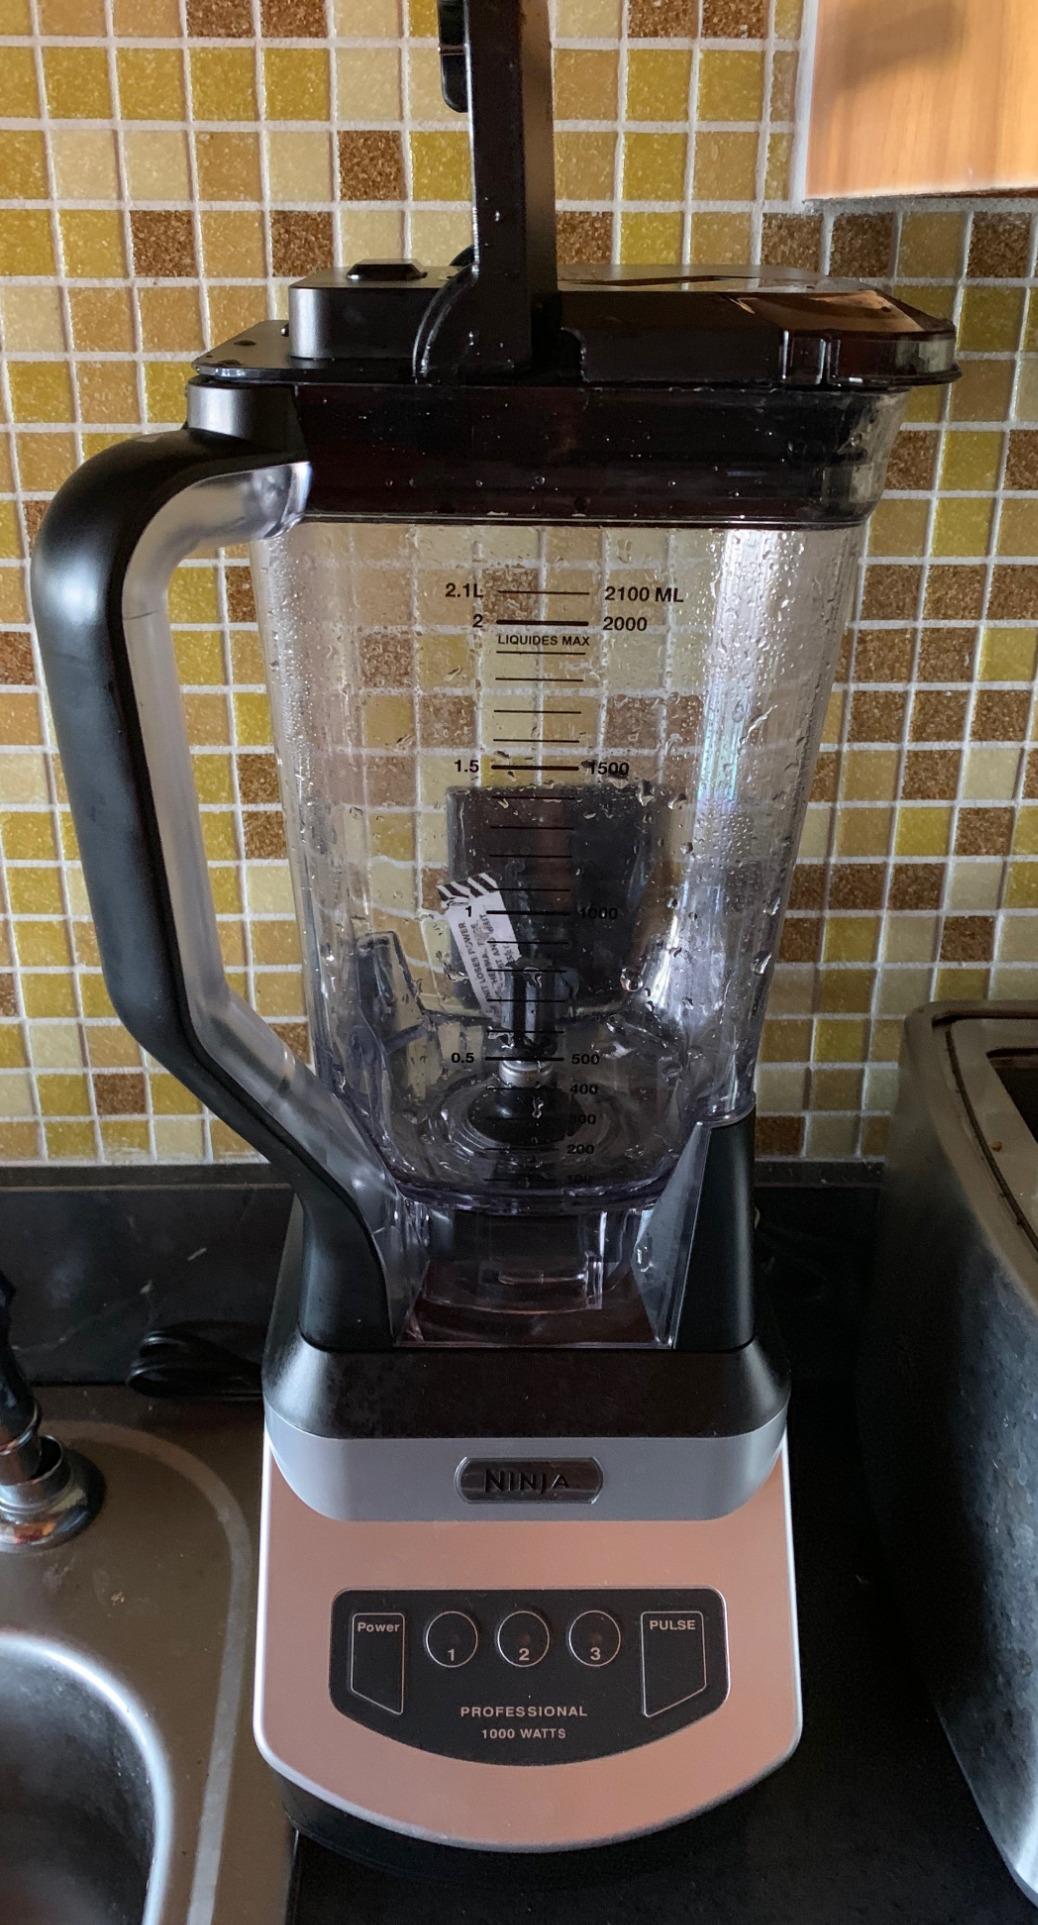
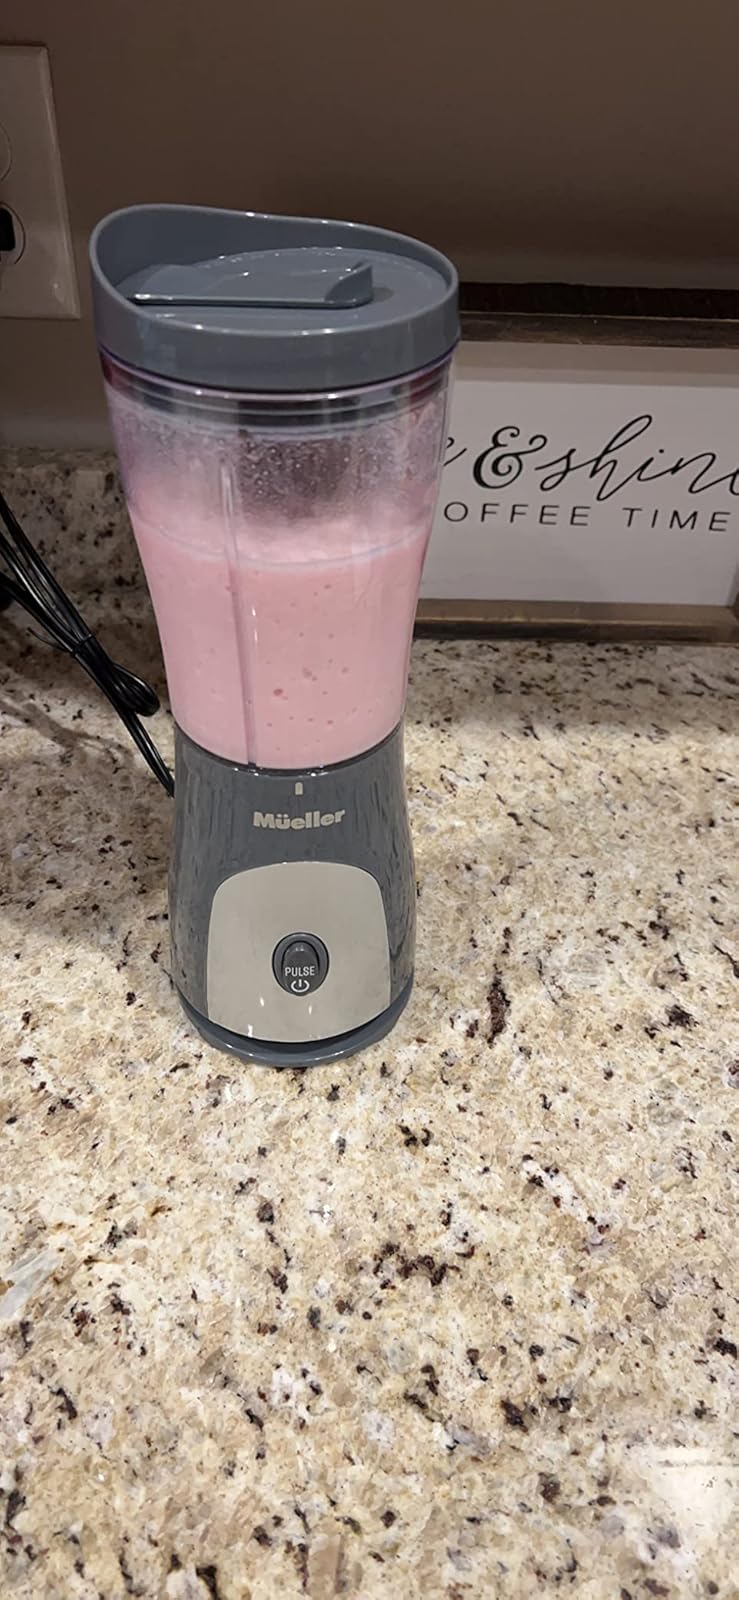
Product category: items_blender
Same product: no